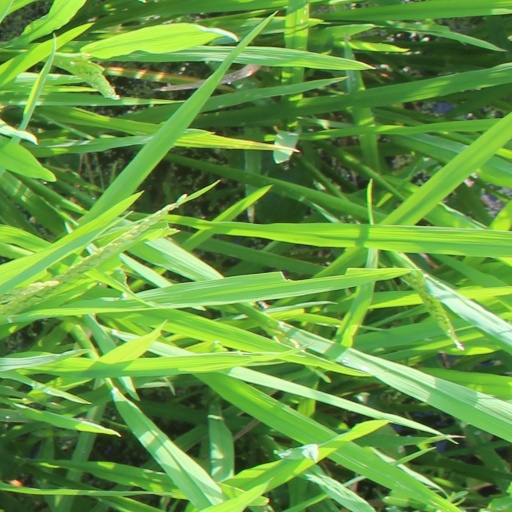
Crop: rice